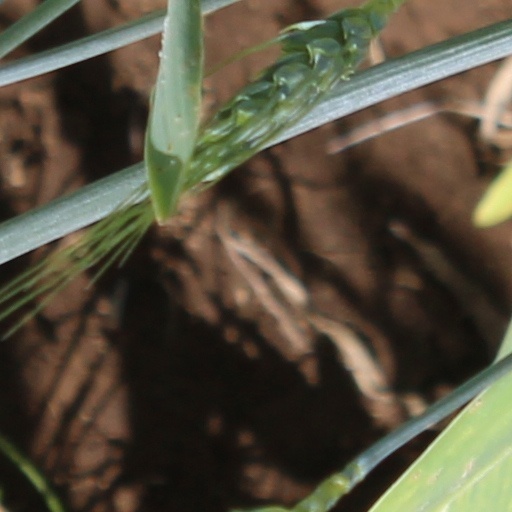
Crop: wheat